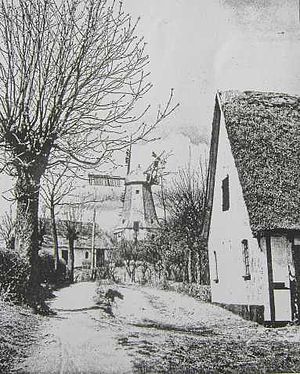
Hine Mølle
Gammelt boxkamerabillede af Hine Mølle set fra Hinestien ved Edwards Husmandssted
Et boxkamerabillede af Hine Mølle, lige før mølleren rev den ned
På Møllemarken ved Hine udenfor købstaden Rudkøbing befandt der sig fra ældre tid to stubmøller, der hovedsagligt blev kaldt for henholdsvis Østre Hine Mølle og Vestre Hine Mølle.